Bummi (magazine)

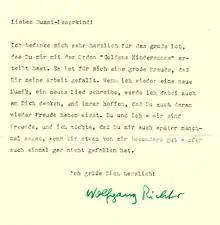
The children's composer says thanks for a "Goldene Kindersonne".

At the beginning of the 1970s, the magazine introduced the "Goldene Kindersonne" (German for: "Golden Children's Sun"), which was an award the children could cut out of the magazine and give to a person of their choice (in reference to other awards in the grown-up world). Children contacting the magazine to confer a "Goldene Kindersonne" award could obtain a standardised, but hand-signed thank-you letter from one of the famous contributing artists and authors.